Great Naktong Offensive

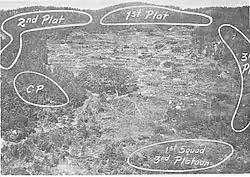
D Company's defensive lines atop Hill 755.

At dawn on September 5 the KPA attacked. The engineers repulsed this attack but suffered some casualties. Ammunition was running low and three USAF C-47 Skytrain aircraft came over the area to make an airdrop. The planes mistakenly dropped their bundles of ammunition and food on the KPA positions. Immediately after the airdrops, two F-51 Mustang fighter planes came over and attacked D Company, also in error. Soon after this aerial attack, KPA troops attacked the positions.